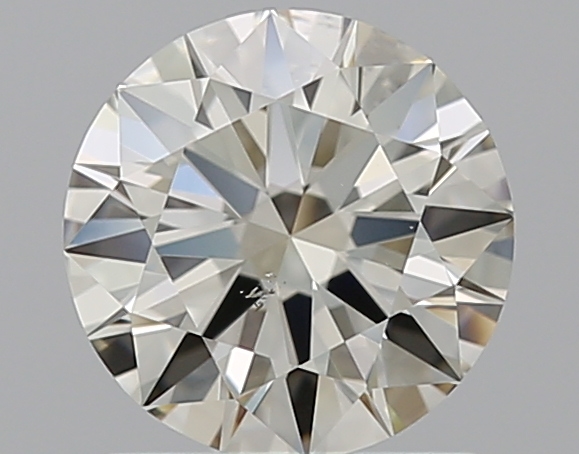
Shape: round
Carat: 1
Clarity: VS2
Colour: L
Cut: EX
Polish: EX
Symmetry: EX
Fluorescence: N
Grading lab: GIA
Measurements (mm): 6.44 x 6.49 x 3.88